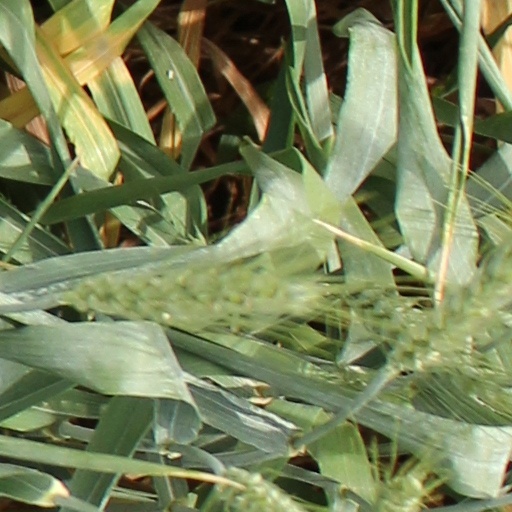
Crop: wheat